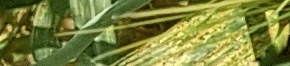
Label: Wheat___Yellow_Rust